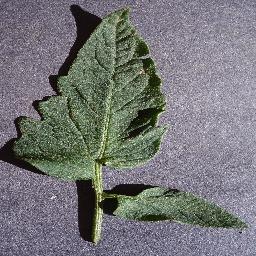
Label: Tomato___healthy